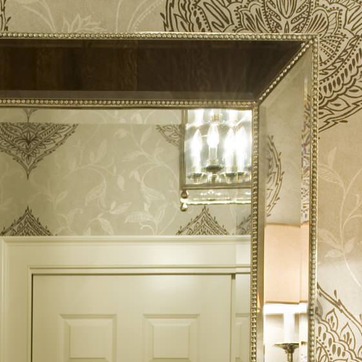
Material: mirror